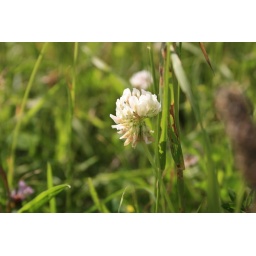
White flower in the grass